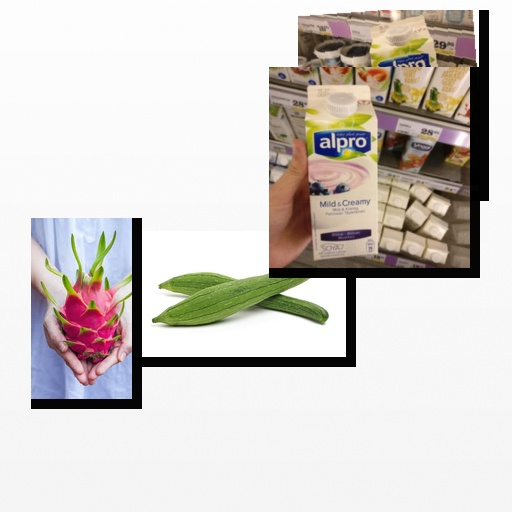
Food items: blueberry_soyghurt, ridge_gourd, blueberry_soy_yogurt, dragon_fruit